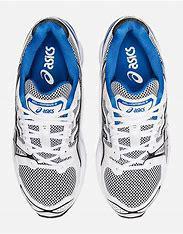
Brand: Asics
Model: Gel Nimbus 9